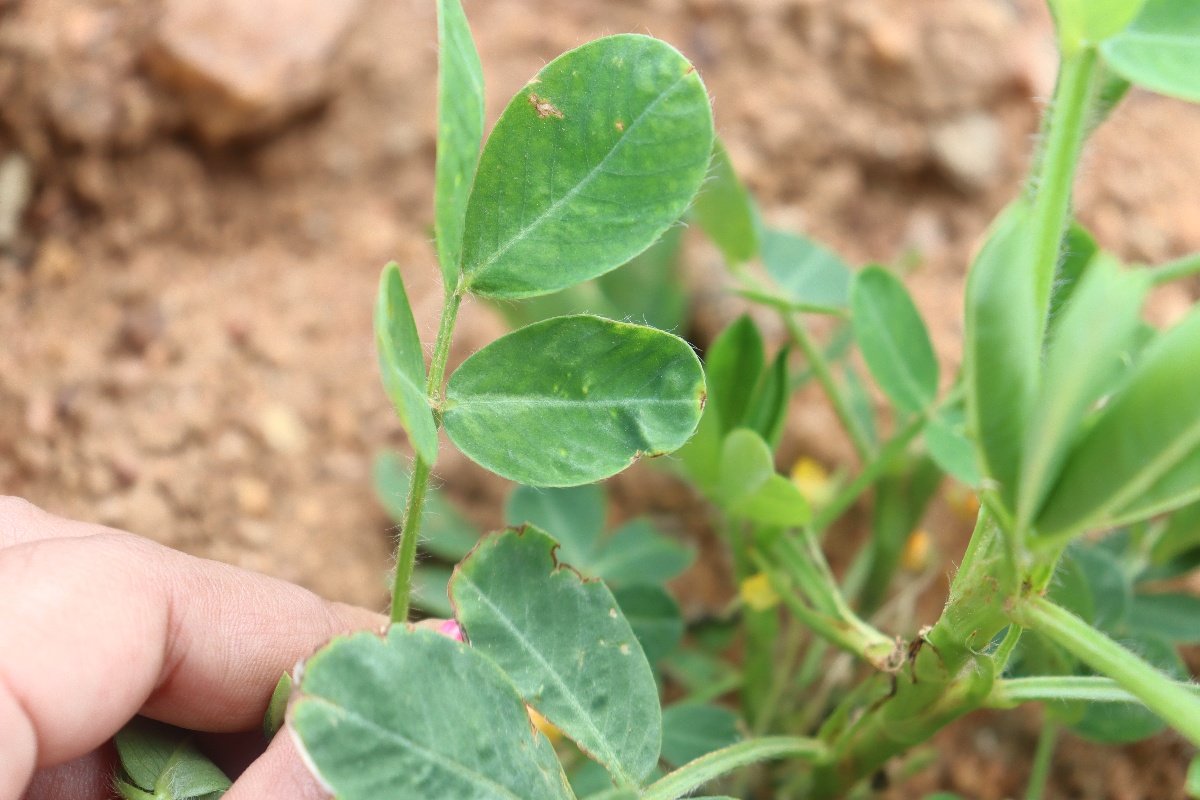
Label: healthy leaf